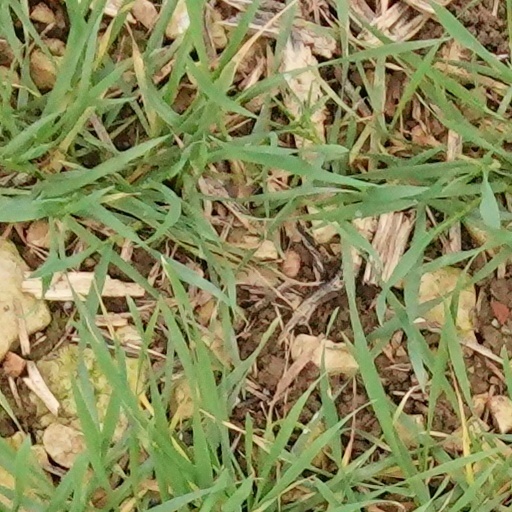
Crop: wheat